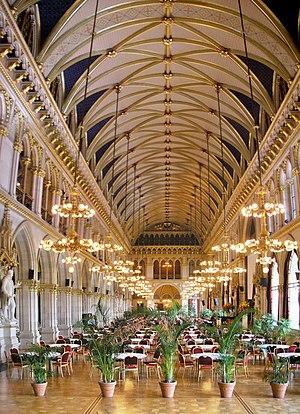
La Rathaus est un bâtiment officiel de la ville de Vienne qui sert de siège à la fois au conseil municipal et au Landtag de l'État de Vienne, division administrative de la République d'Autriche.